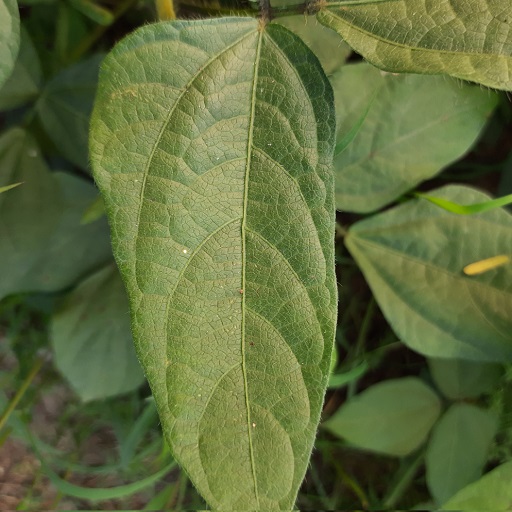
Label: Healthy